Shooting at the 1968 Summer Olympics – Mixed trap

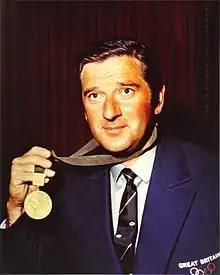
Gold medalist Bob Braithwaite

The trap was a shooting sports event held as part of the Shooting at the 1968 Summer Olympics programme. The competition was held on 18 and 19 October 1968 at the shooting ranges in Mexico City. 55 shooters from 34 nations competed. For the first time, the event was open to women as well as men (though none competed). Nations were limited to two shooters each. The event was won by Bob Braithwaite of Great Britain, the nation's first victory in the event and first medal of any color in the trap since 1908. Silver went to Thomas Garrigus of the United States. Kurt Czekalla of East Germany took bronze; it was the first medal in the event for East Germany as a separate nation, and the first medal for any German trap shooter since 1912.